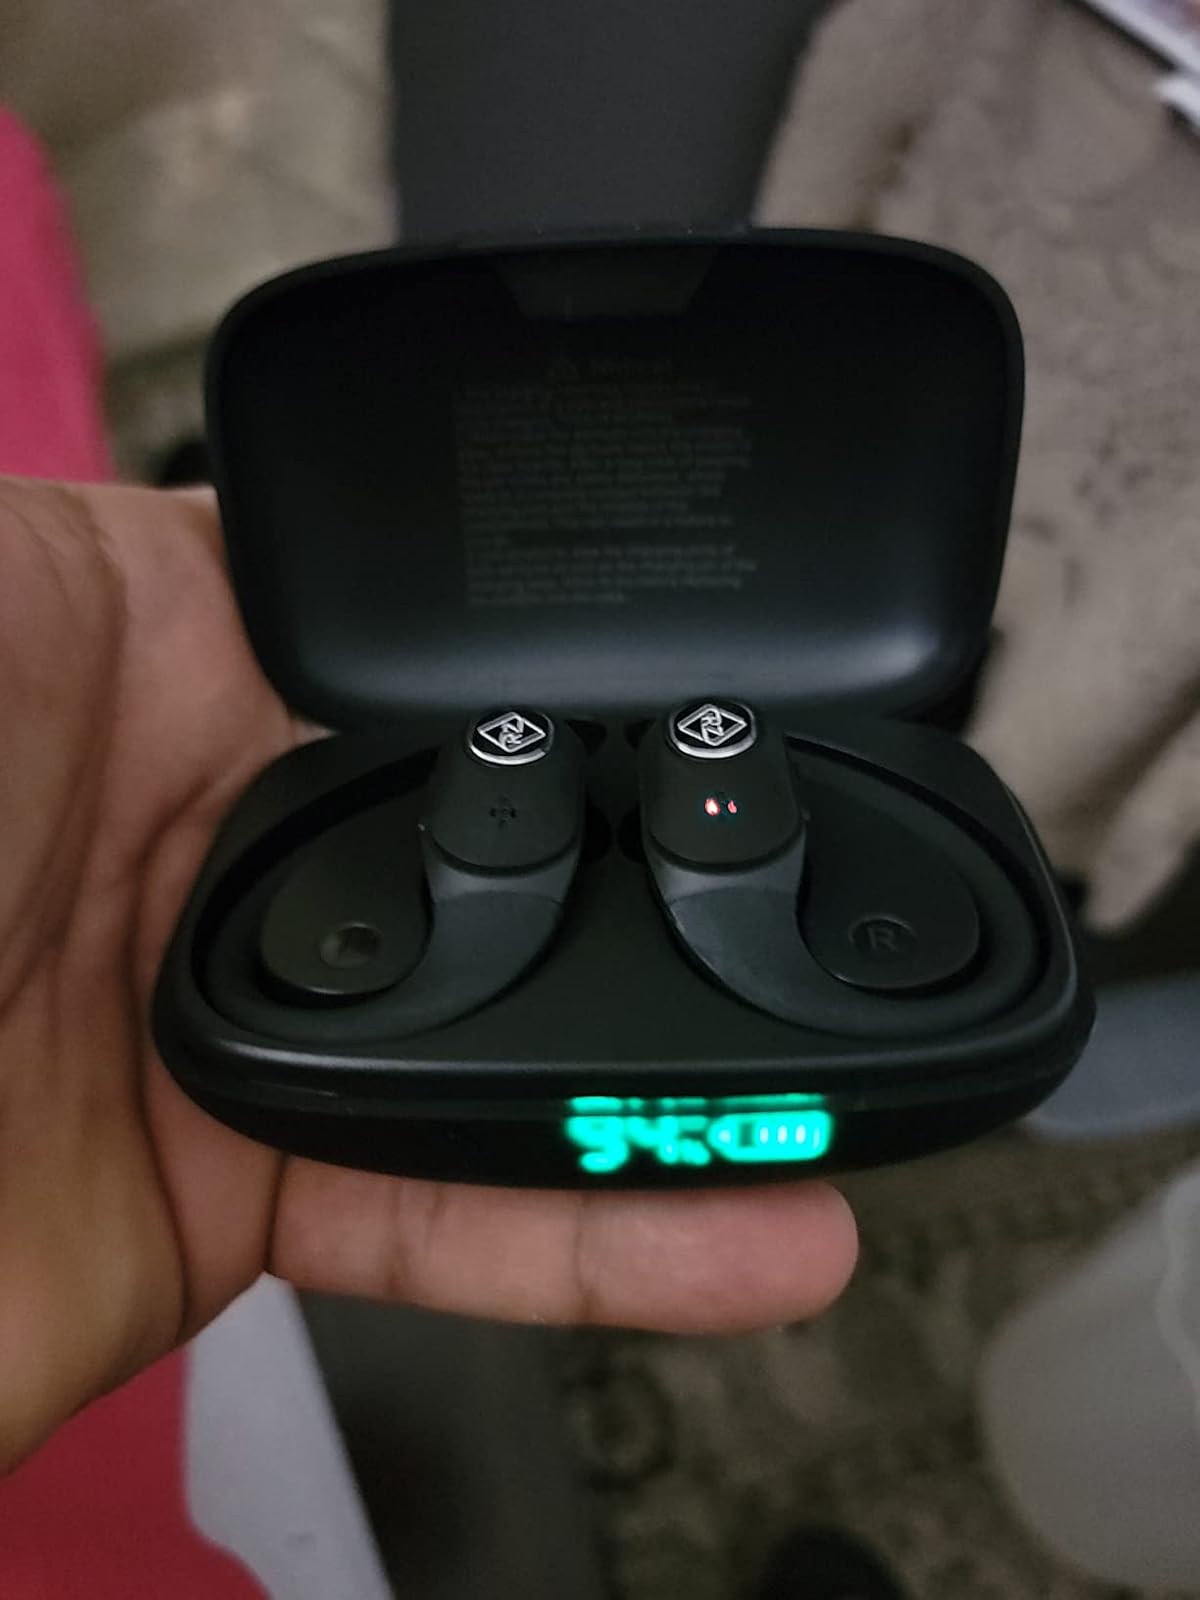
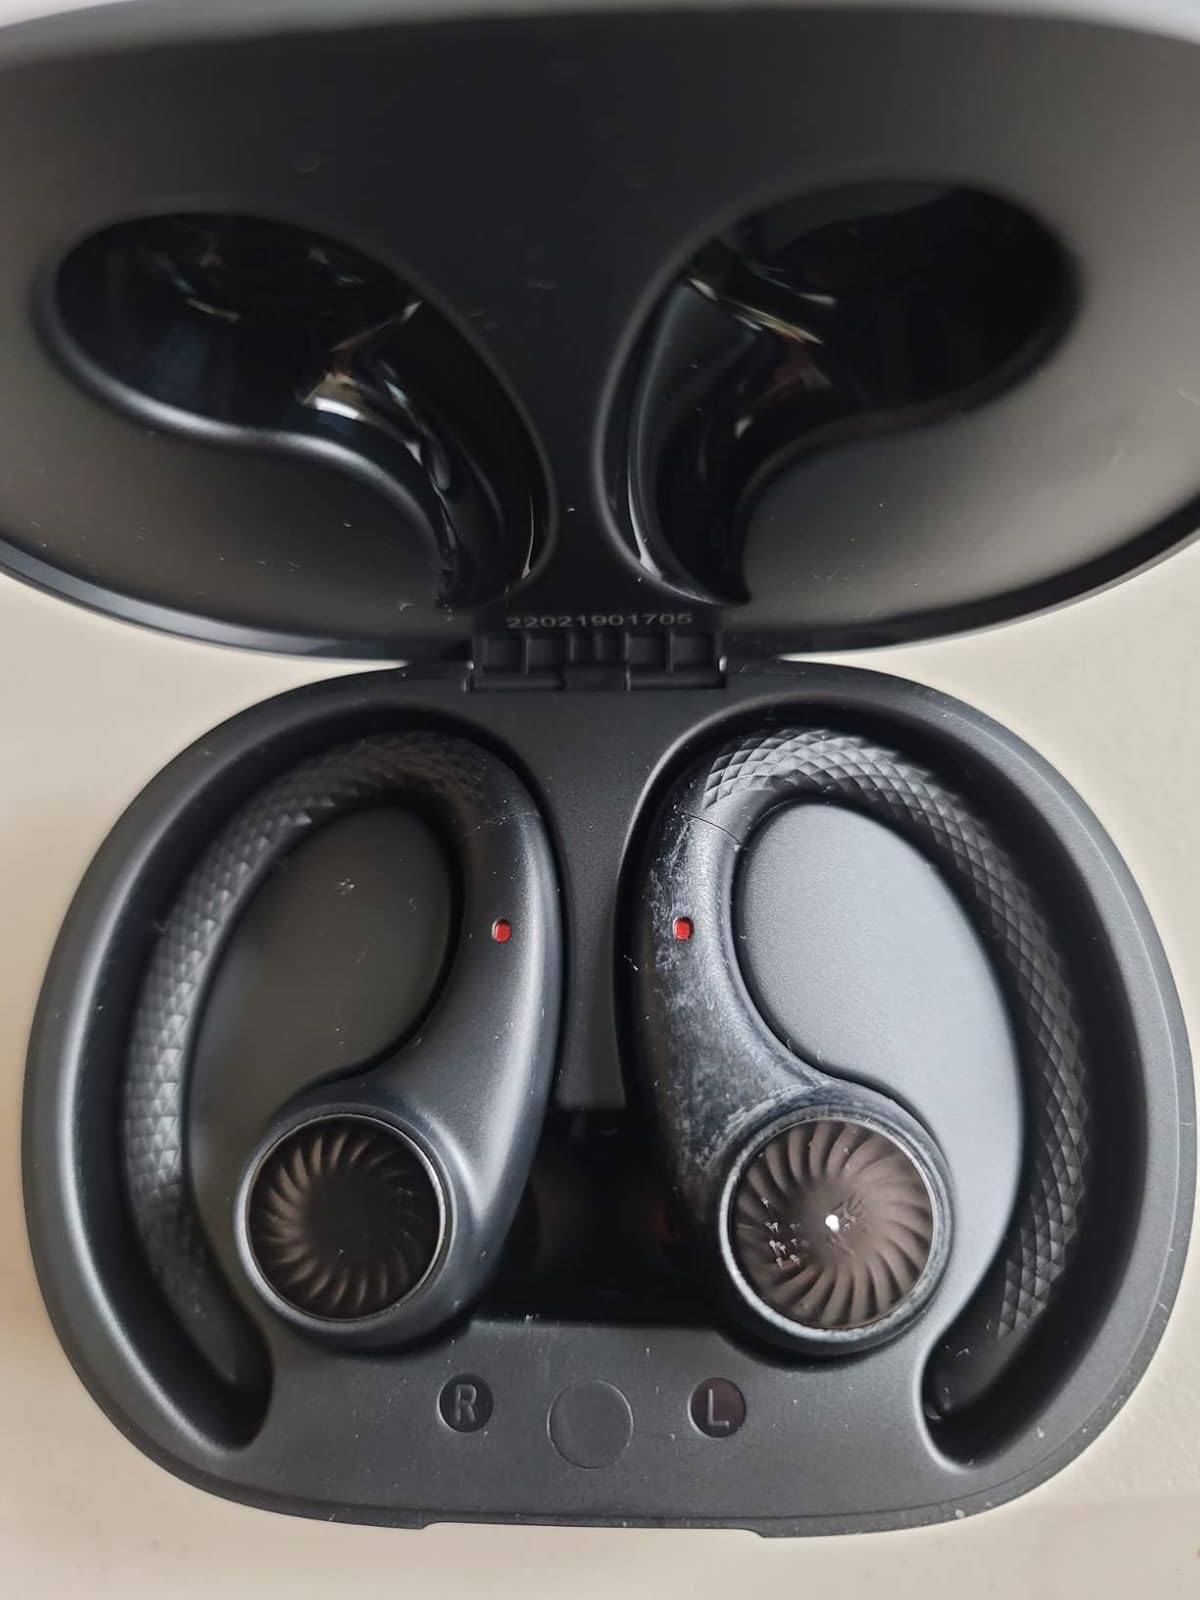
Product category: earbuds
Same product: no